Rear-Admiral, Alexandria

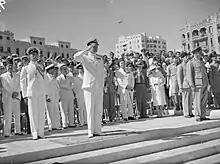
Rear Admiral Poland at a parade in Alexandria

The Rear-Admiral, Alexandria reported to the C-in-C, Mediterranean Fleet from November 1939 to February 1943, and then was resubordinated to the C-in-C, Levant until December 1943. Post holders included: